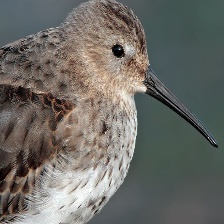
Species: DUNLIN
Scientific name: CALIDRIS ALPINA
ImageNet parent category: red-backed_sandpiper